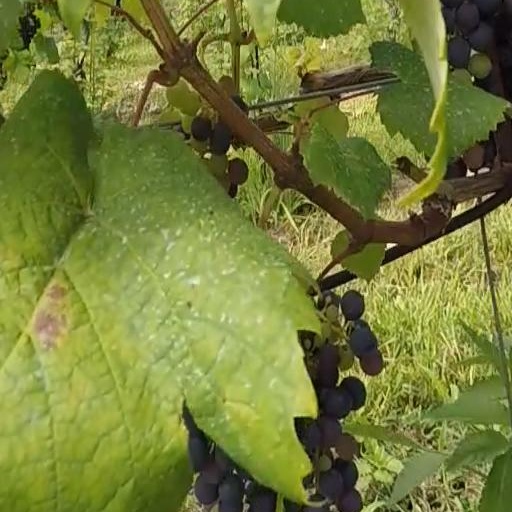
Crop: grape